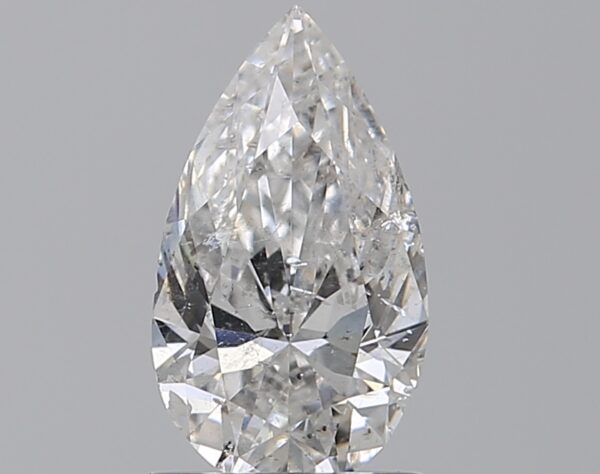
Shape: pear
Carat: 1
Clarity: SI2
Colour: E
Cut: EX
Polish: VG
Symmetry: VG
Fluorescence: N
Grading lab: IGI
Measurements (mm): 9.35 x 5.35 x 3.31